Ghost (1990 film)

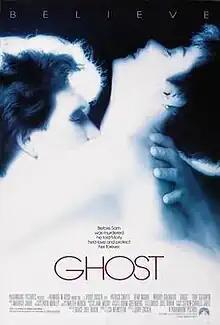
Theatrical release poster

Ghost is a 1990 American supernatural romance film directed by Jerry Zucker, written by Bruce Joel Rubin, and starring Patrick Swayze, Demi Moore, Whoopi Goldberg, and Tony Goldwyn. It focuses on Sam Wheat (Swayze), a murdered banker, whose ghost sets out to save his girlfriend, Molly Jensen (Moore), from the person who killed him (Goldwyn) – through the help of the psychic Oda Mae Brown (Goldberg).